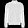
Label: Coat